Mother Jones Prison

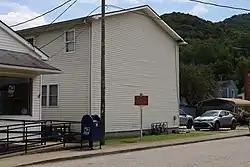
Sign at the site of the demolished building in 2021

Mother Jones Prison, also known as Mrs. Carney's Boarding House, was located at Pratt, Kanawha County, West Virginia. It was a large two-story structure constructed by the Willis Brothers and used mostly as a boarding house. It was the "prison" in which labor organizer and agitator Mary Harris "Mother" Jones was detained during the 1912–1913 mine wars.